Dan Minogue

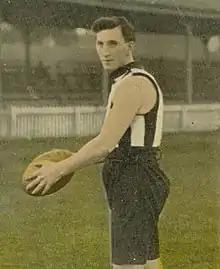
Dan Minogue, holding a Sherrin football, during his Collingwood career

Daniel Thomas Minogue (4 September 1891 – 27 July 1961) was an Australian rules footballer, who played with three clubs in the (then) Victorian Football League (VFL), and who was the coach of five VFL clubs.